Porticoes of Bologna

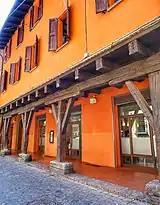
Wooden porticoes in via Marsala, an example of how early porticoes looked

The porticoes of Bologna were built almost spontaneously, probably in the early Middle Ages, as a projection of private buildings onto public land, in order to increase living spaces. The first historical evidence is from 1041. In a first period the houses were expanded by expanding their upper floors and the creation of wooden projections. Over the years, the jetties increased in size and it was necessary to build support columns beneath to prevent them from collapsing, thus creating the arcades.